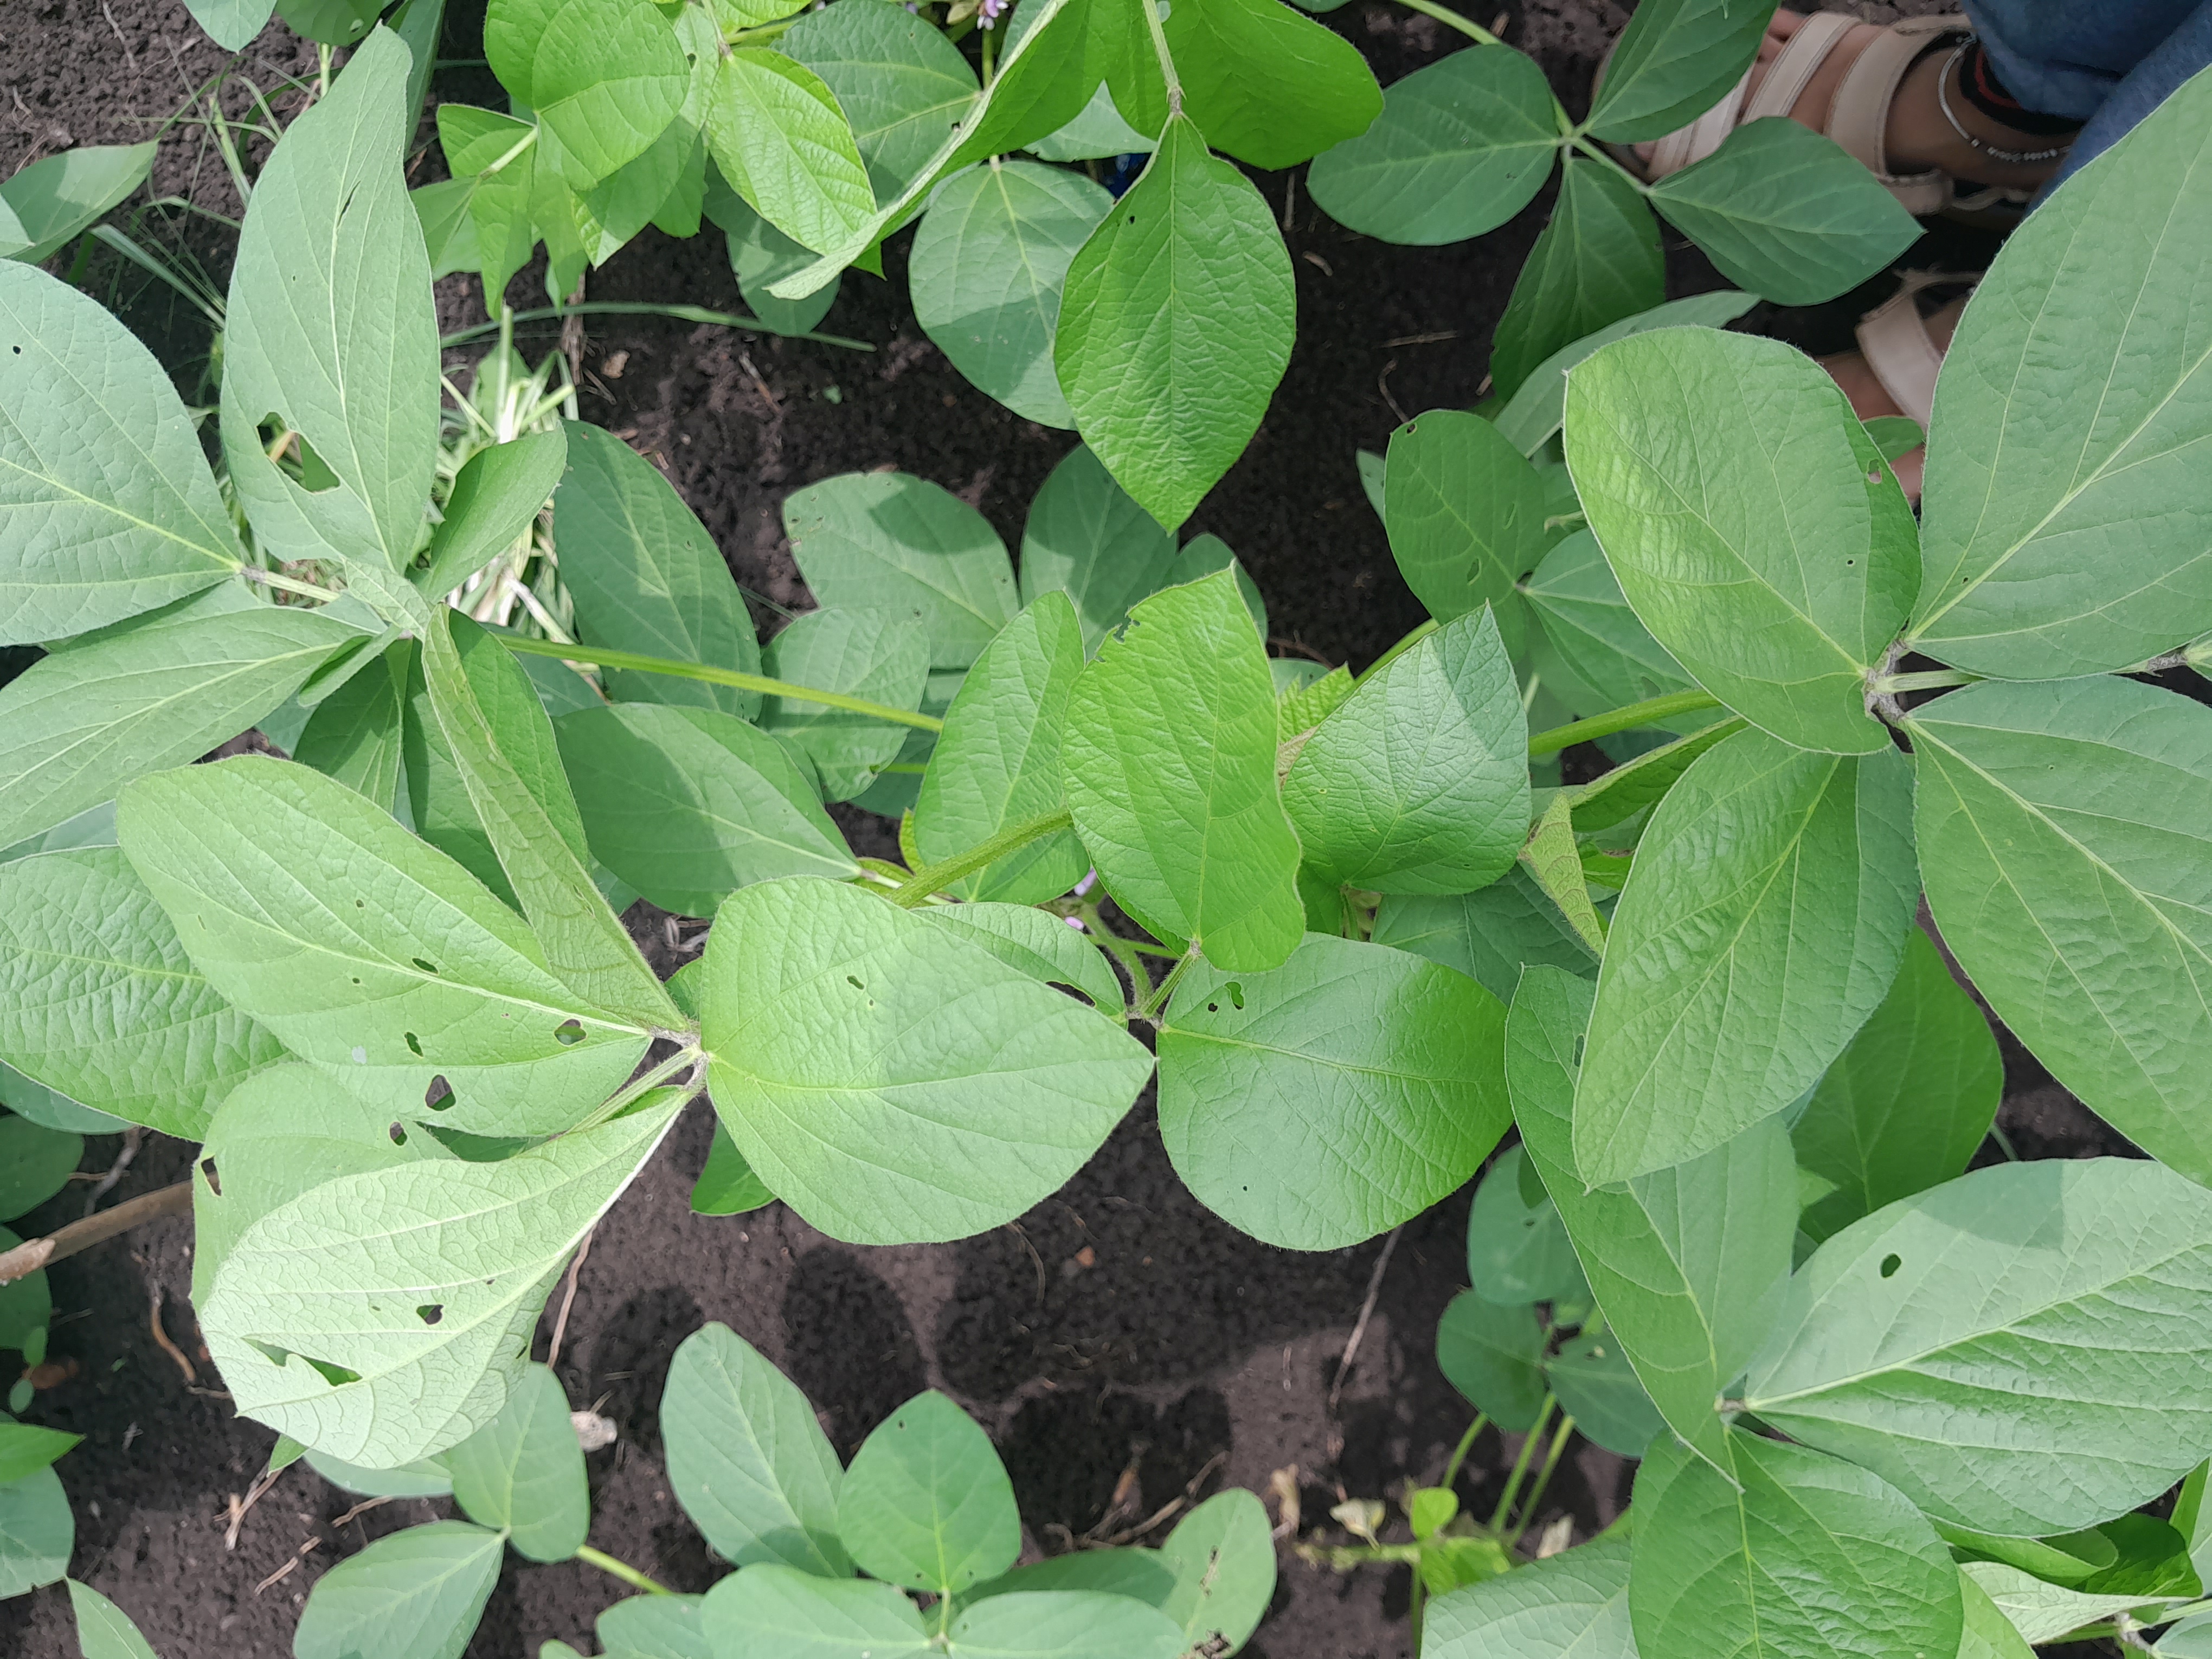
Label: Healthy